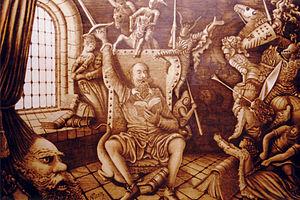
Hallucinations of the Quixote
Une hallucination est définie, en psychiatrie, comme une perception sensorielle sans présence d'un stimulus détectable : par exemple voir des objets physiquement absents, ou bien entendre des voix sans que personne ne parle.